Backward-wave oscillator

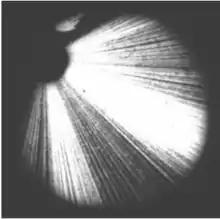
This image shows the effect of four carcinotron-carrying aircraft on a typical 1950s pulse radar. The aircraft are located at roughly the 10:00 and 11:30 locations. The display is filled with noise any time the antenna's main lobe or sidelobes pass the jammer, rendering the aircraft invisible.

The device was originally given the name "carcinotron", after the Greek name for the crayfish, which swim backwards. By simply changing the supply voltage, the device could produce any required frequency across a band that was much larger than any existing microwave amplifier could match - the cavity magnetron worked at a single frequency defined by the physical dimensions of their resonators, and while the klystron amplified an external signal, it only did so efficiently within a small range of frequencies.